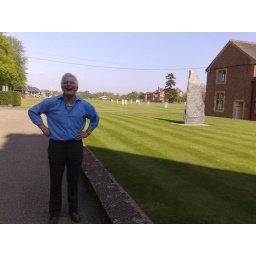
Dad in front of Blundels school cricket green and latin school song on rock